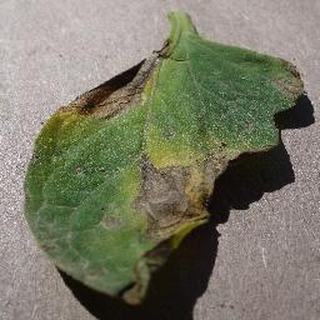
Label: tomato_early_blight